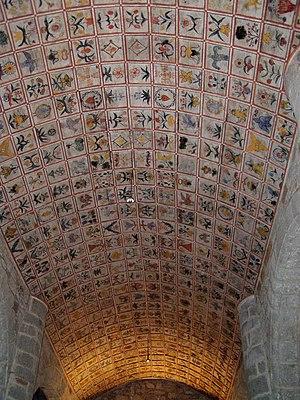
Cheylade est une commune française, située dans le département du Cantal en région Auvergne-Rhône-Alpes.